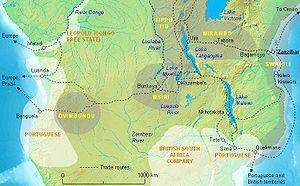
Frederick Stanley Arnot est un missionnaire écossais qui établit plusieurs missions dans ce qui est de nos jours l'Angola, la Zambie et la république démocratique du Congo.
Le royaume Yeke, du peuple Yeke, au Katanga, dans ce qui est aujourd'hui la république démocratique du Congo, est un État éphémère, qui existe de 1856 à 1891.
L'histoire du Congo précolonial résume l'histoire des peuples de l'actuelle république démocratique du Congo (RDC), depuis l'apparition des premières traces humaines sur le territoire jusqu'à la période de colonisation.